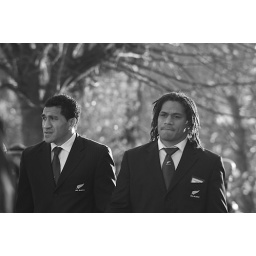
All Blacks in black and white